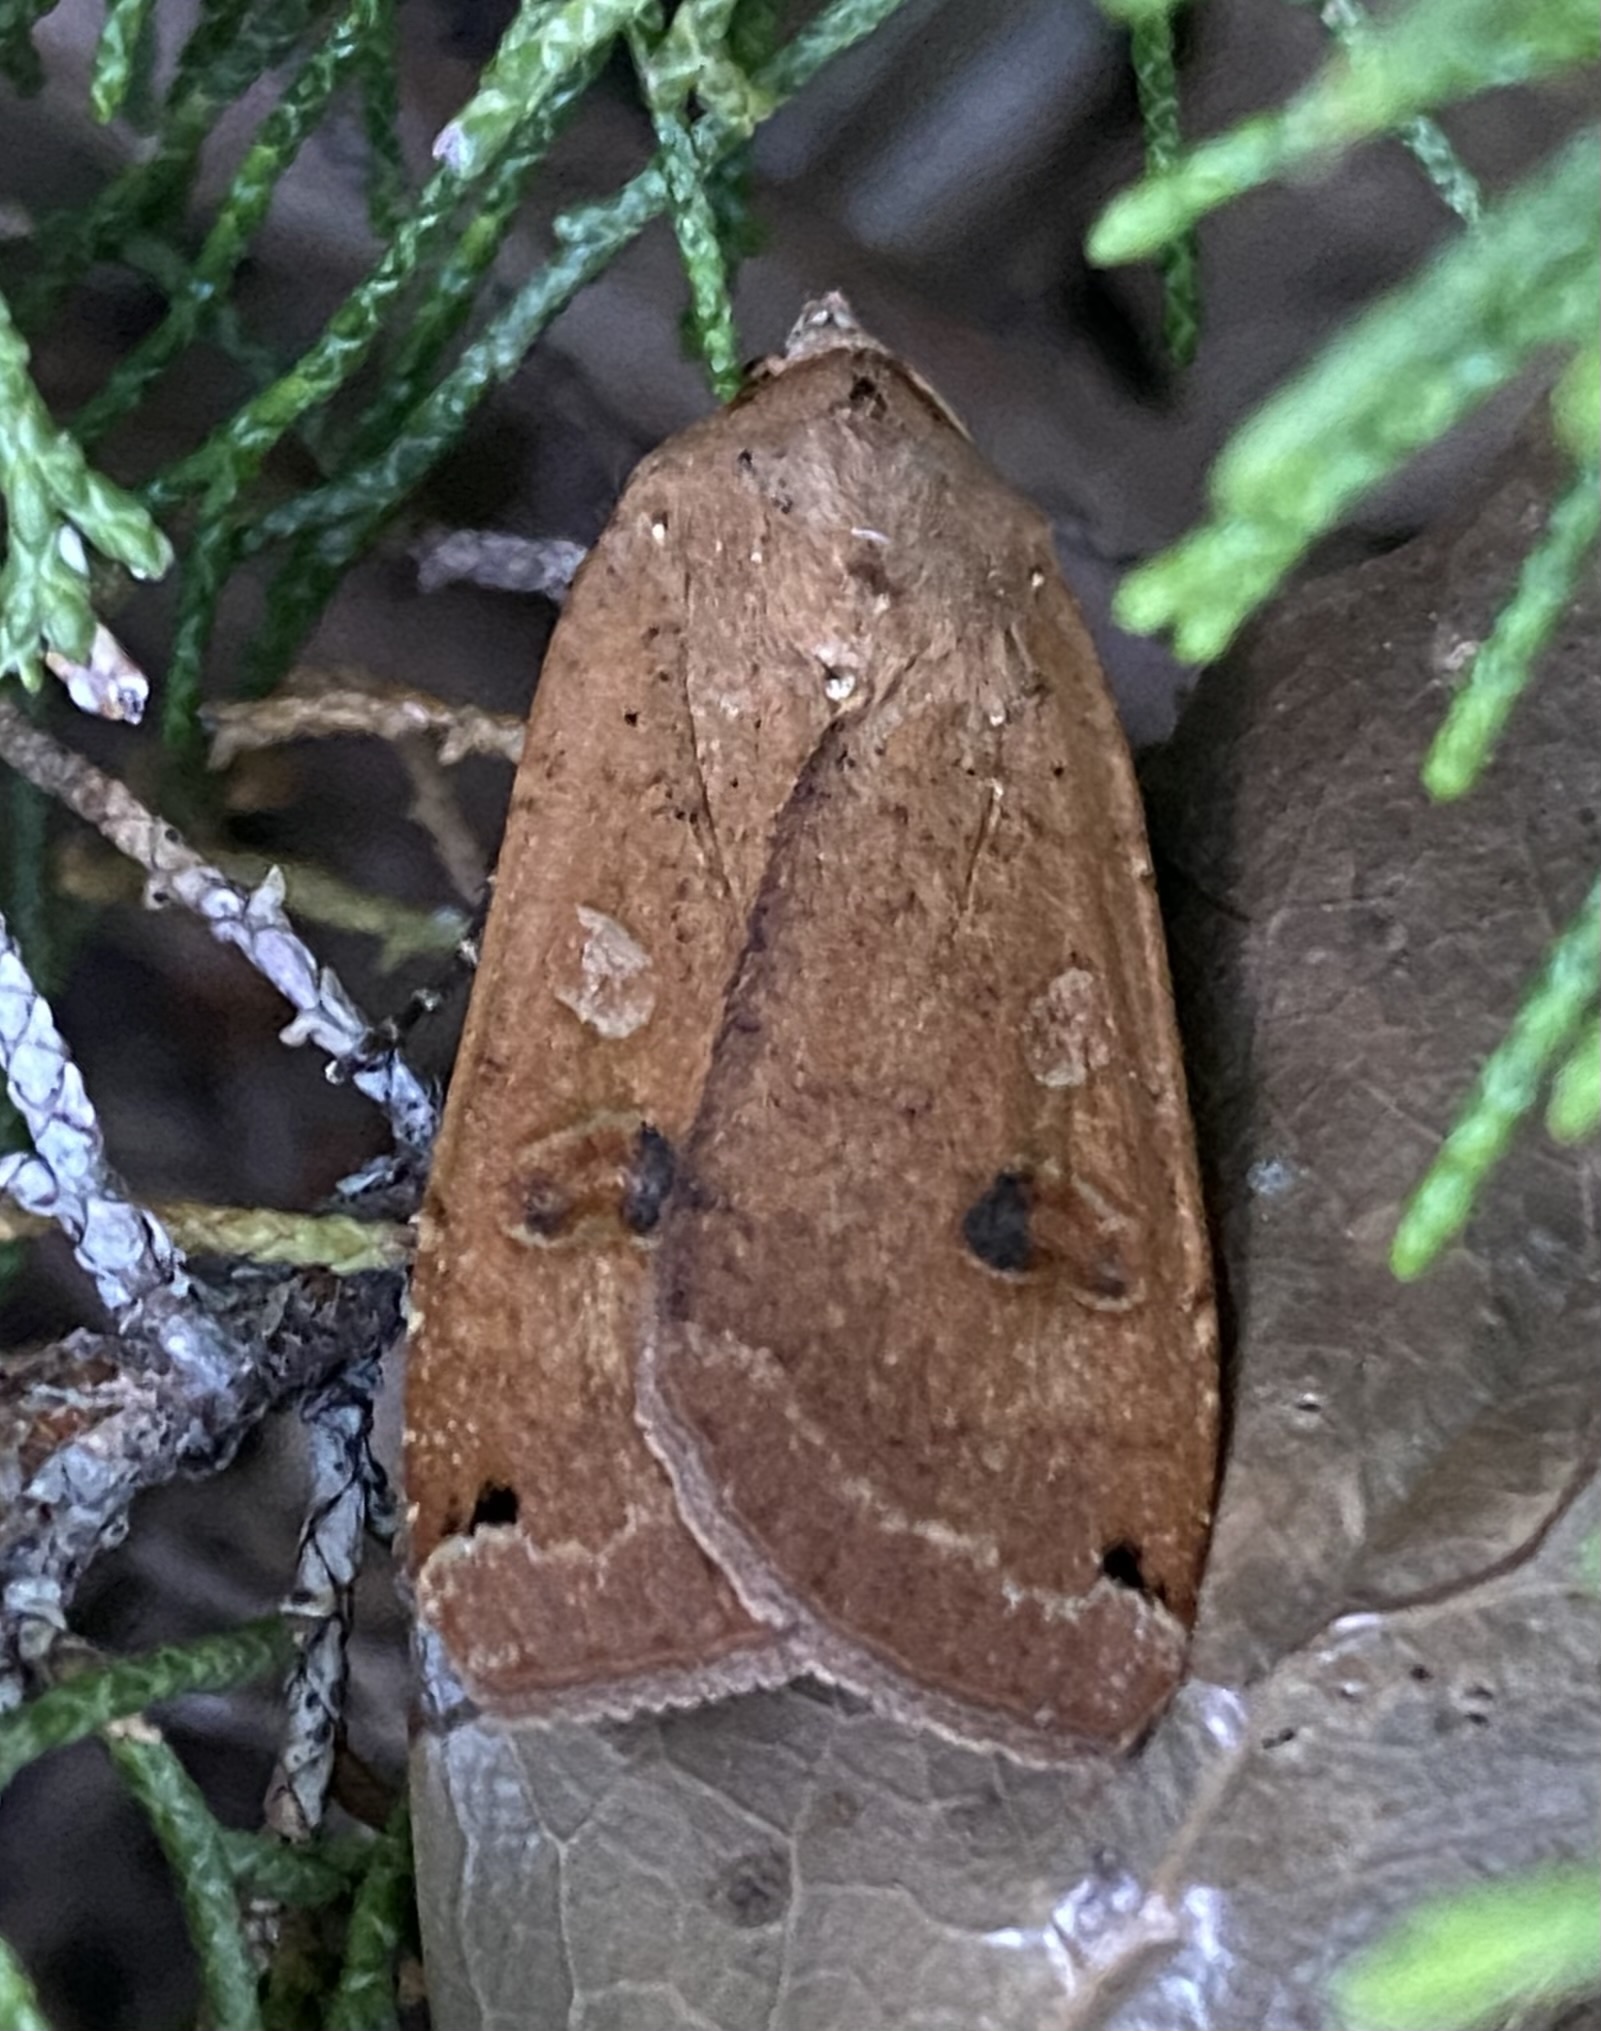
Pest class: cutworms